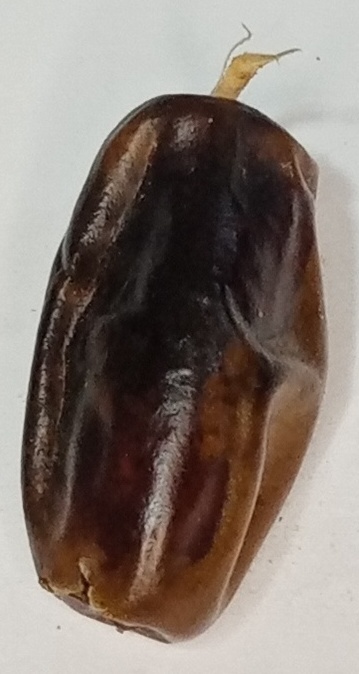
Variety: gajar
Size: small
Grade: grade-1